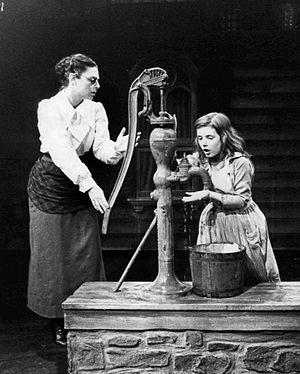
Miracle en Alabama est une pièce de théâtre de William Gibson créée en 1959 au Playhouse Theatre de Broadway.